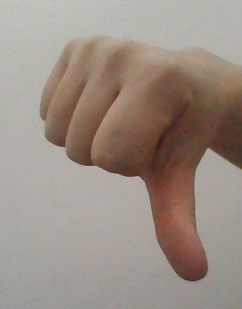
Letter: waw